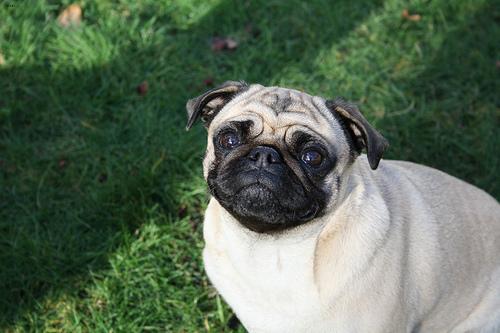
Breed: pug